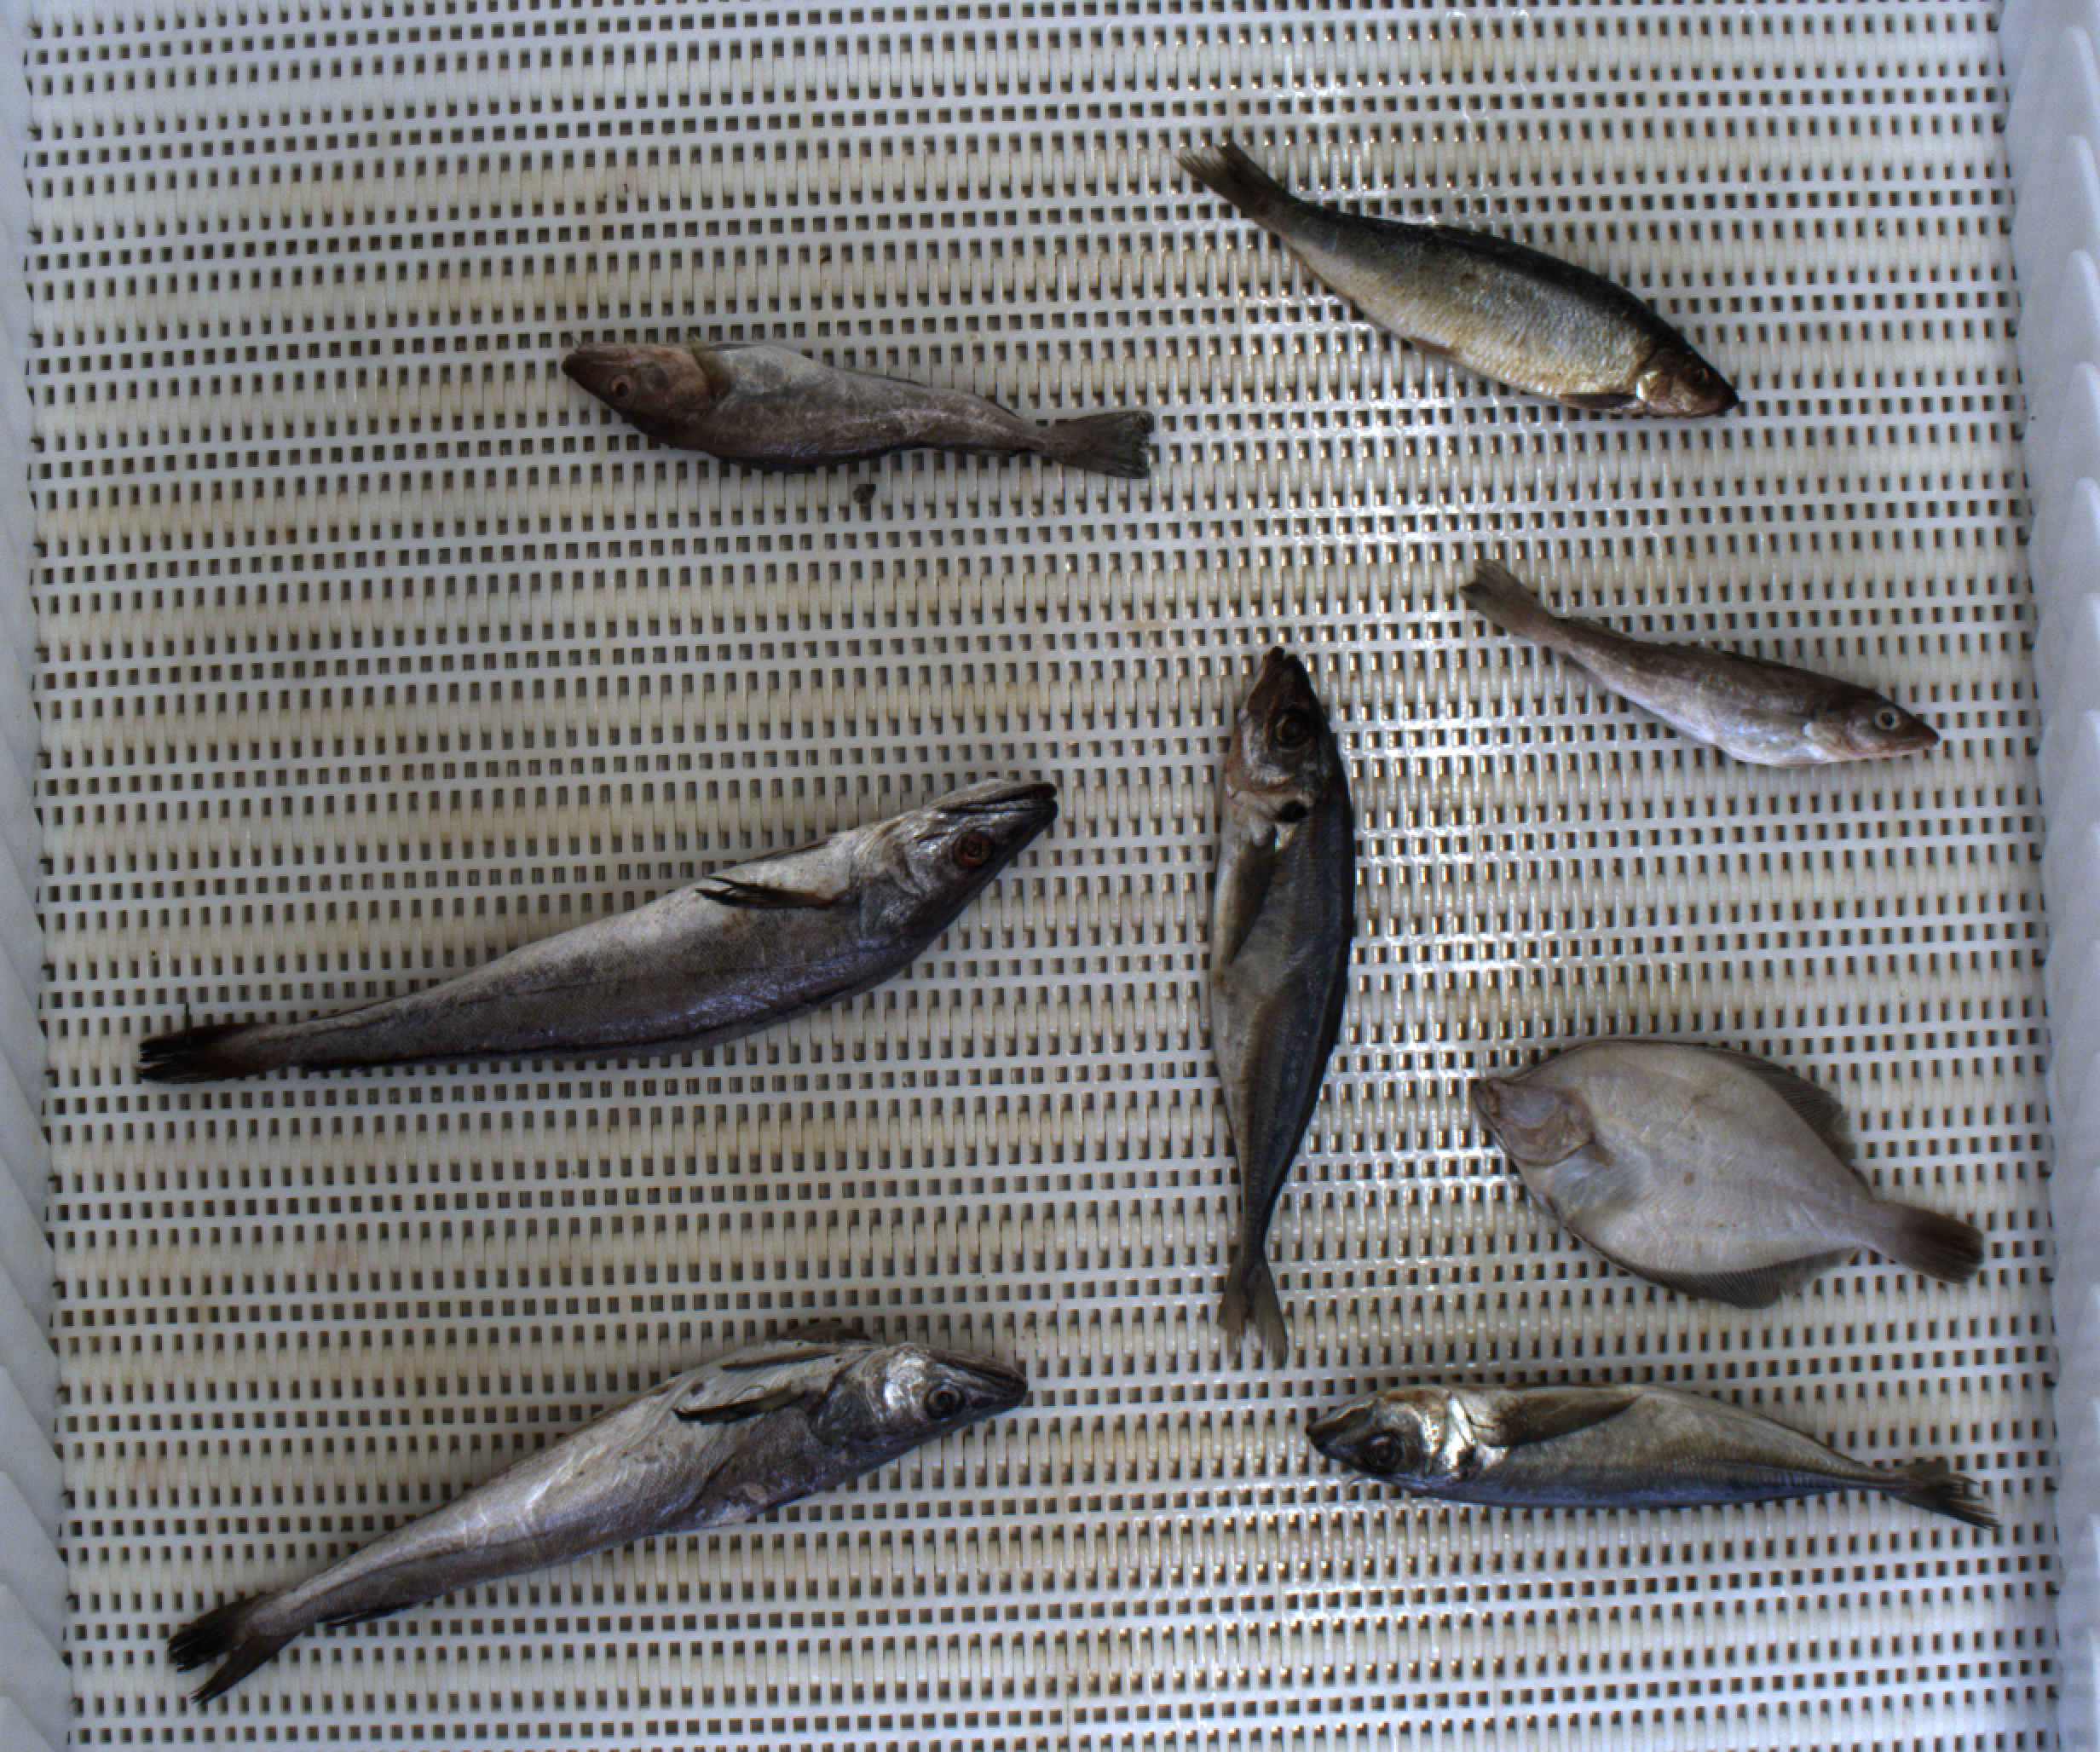
Total fish: 8
Cod: 2
Haddock: 0
Whiting: 0
Hake: 2
Horse mackerel: 2
Saithe: 0
Other: 2